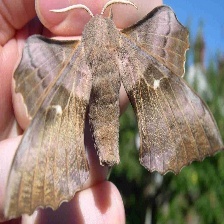
Species: HUMMING BIRD HAWK MOTH